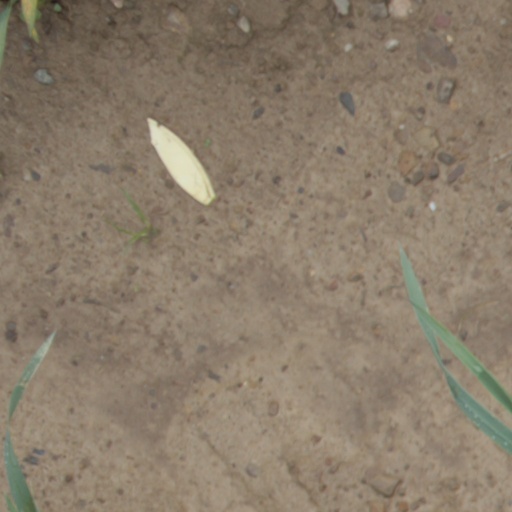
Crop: wheat